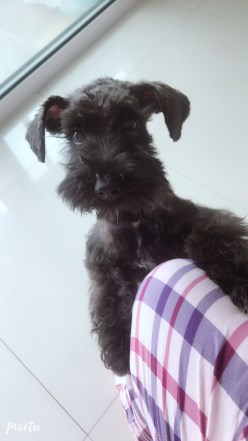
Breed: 2342-n000102-miniature_schnauzer